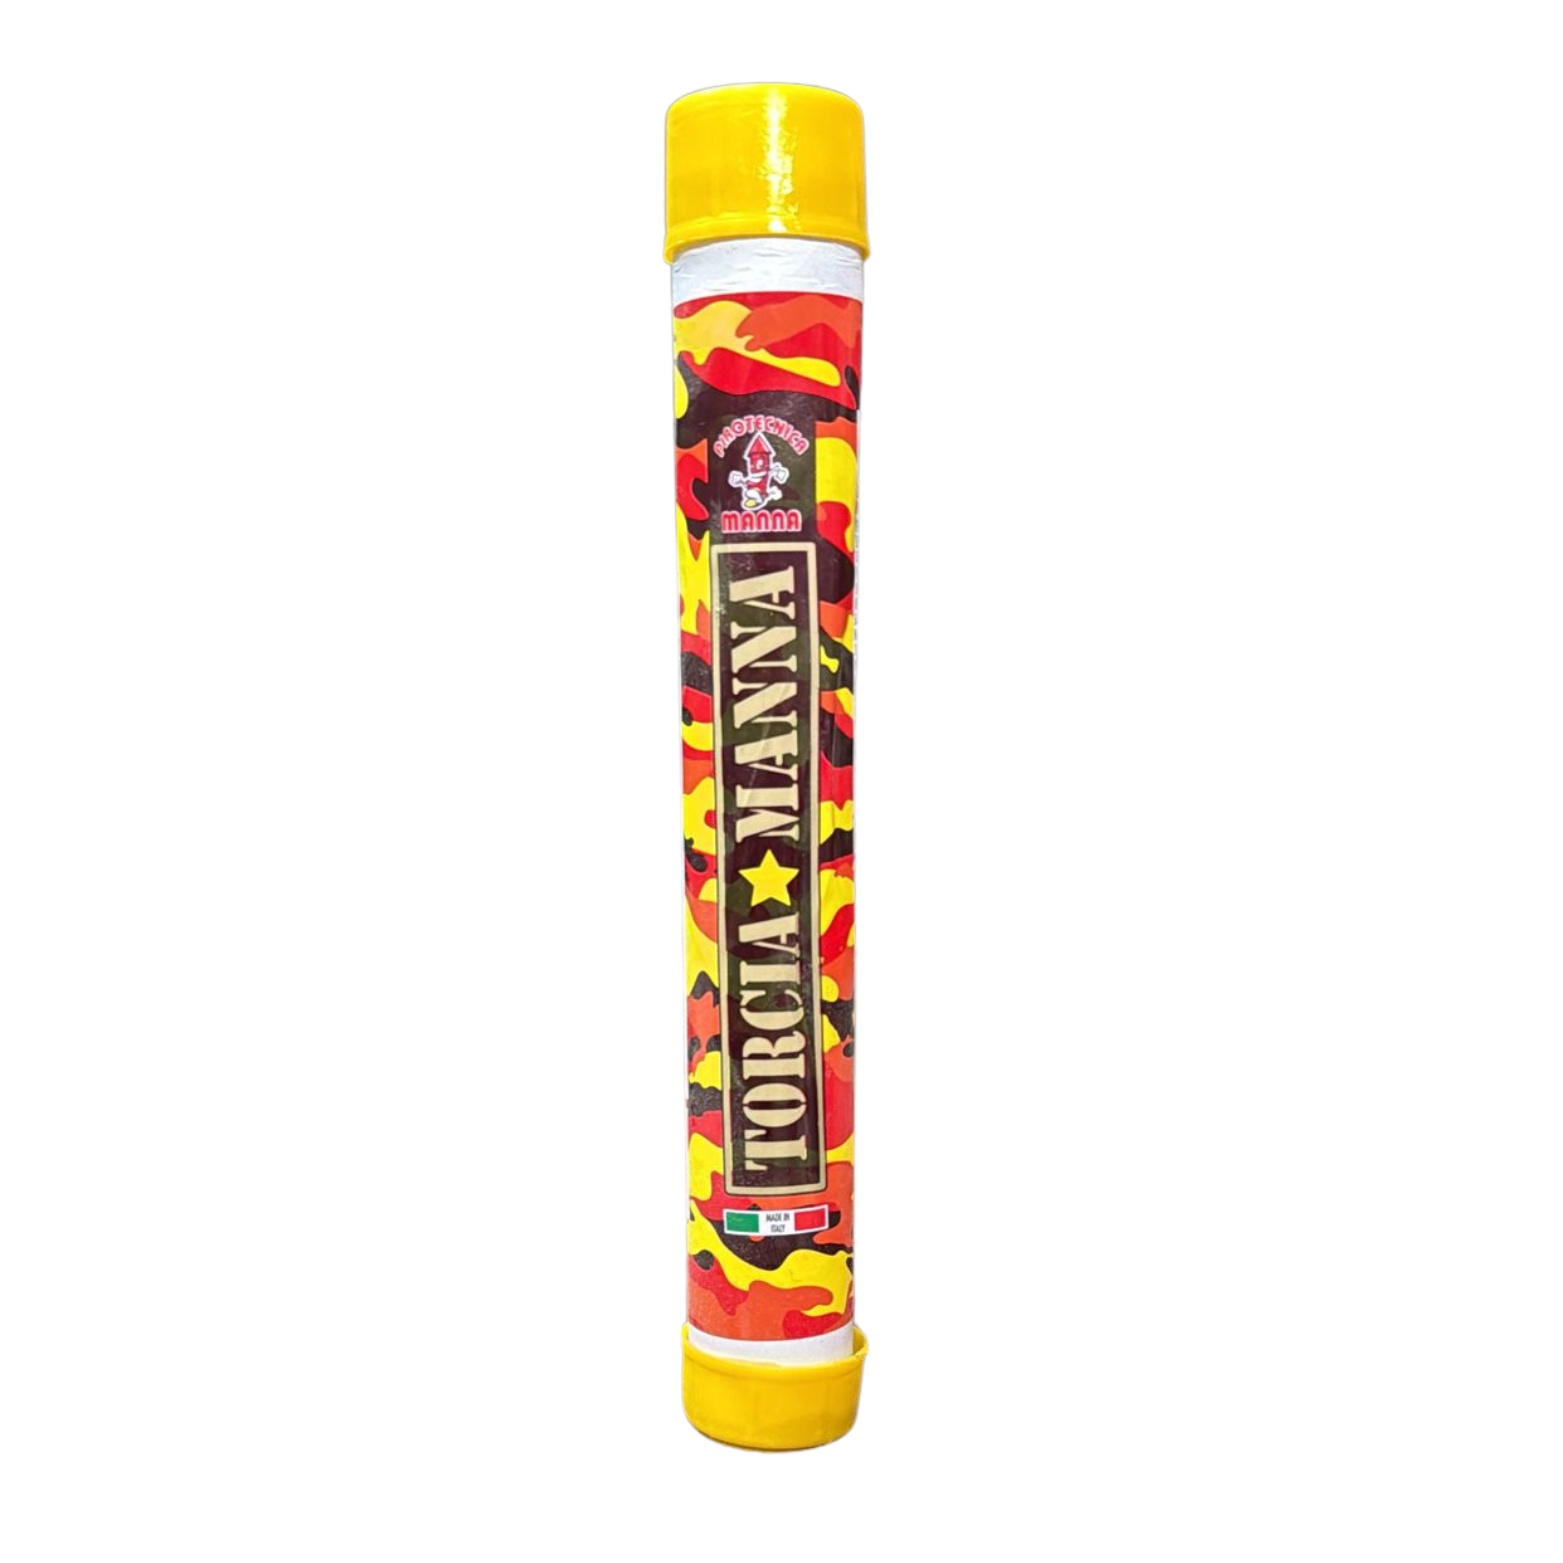
torcia gialla
Brand: manna
imballo 50/1
Category: Home & Garden > Kitchen & Dining > Kitchen Appliance Accessories > Fondue Set Accessories > Cooking Gel Fuels > Sterno Cans